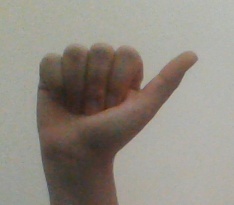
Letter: dhad